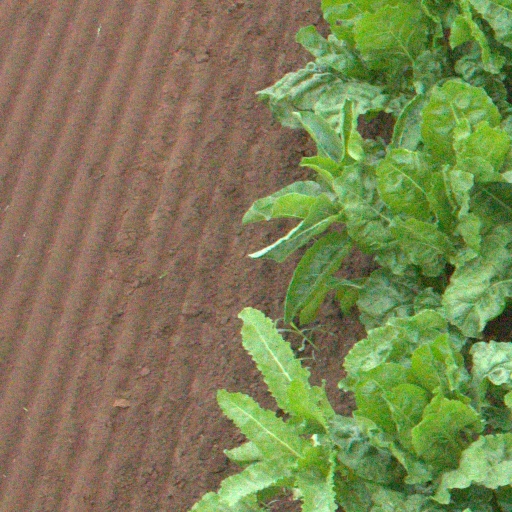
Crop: sugar beet